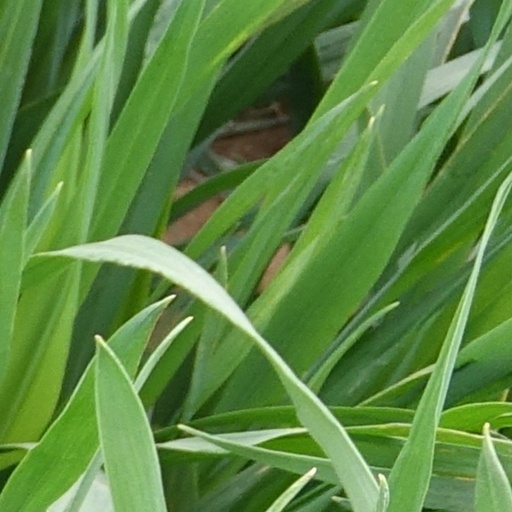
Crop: wheat